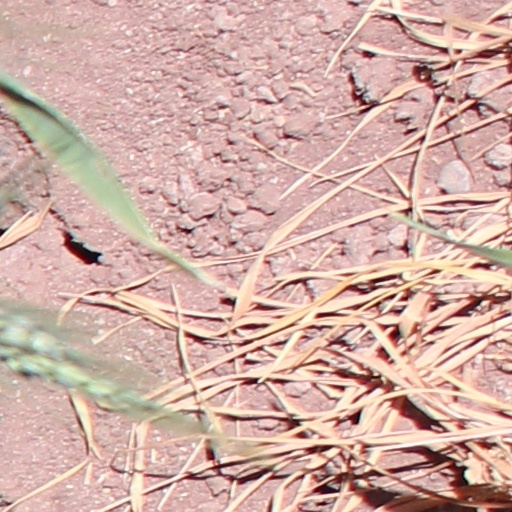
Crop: wheat